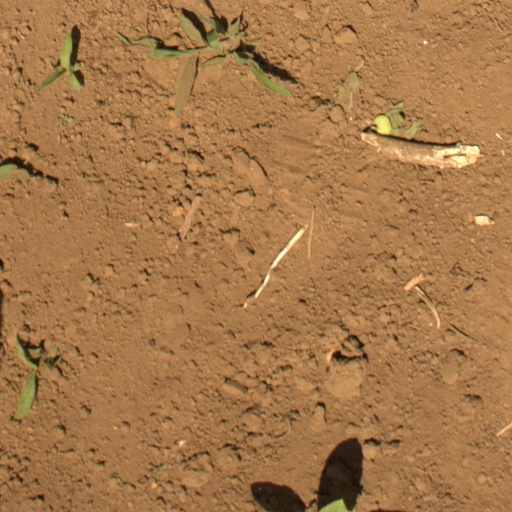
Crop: Jerusalem artichoke